Heidelberg Tun

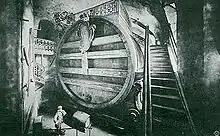
The Tun, .

The Tun is referenced in Rudolf Erich Raspe's "The Surprising Adventures of Baron Munchausen",